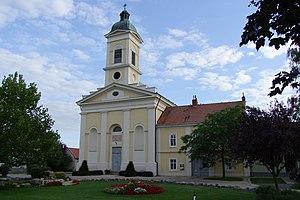
Deutsch Jahrndorf est une commune d'Autriche, dans le Burgenland. Elle fait partie du district de Neusiedl am See.